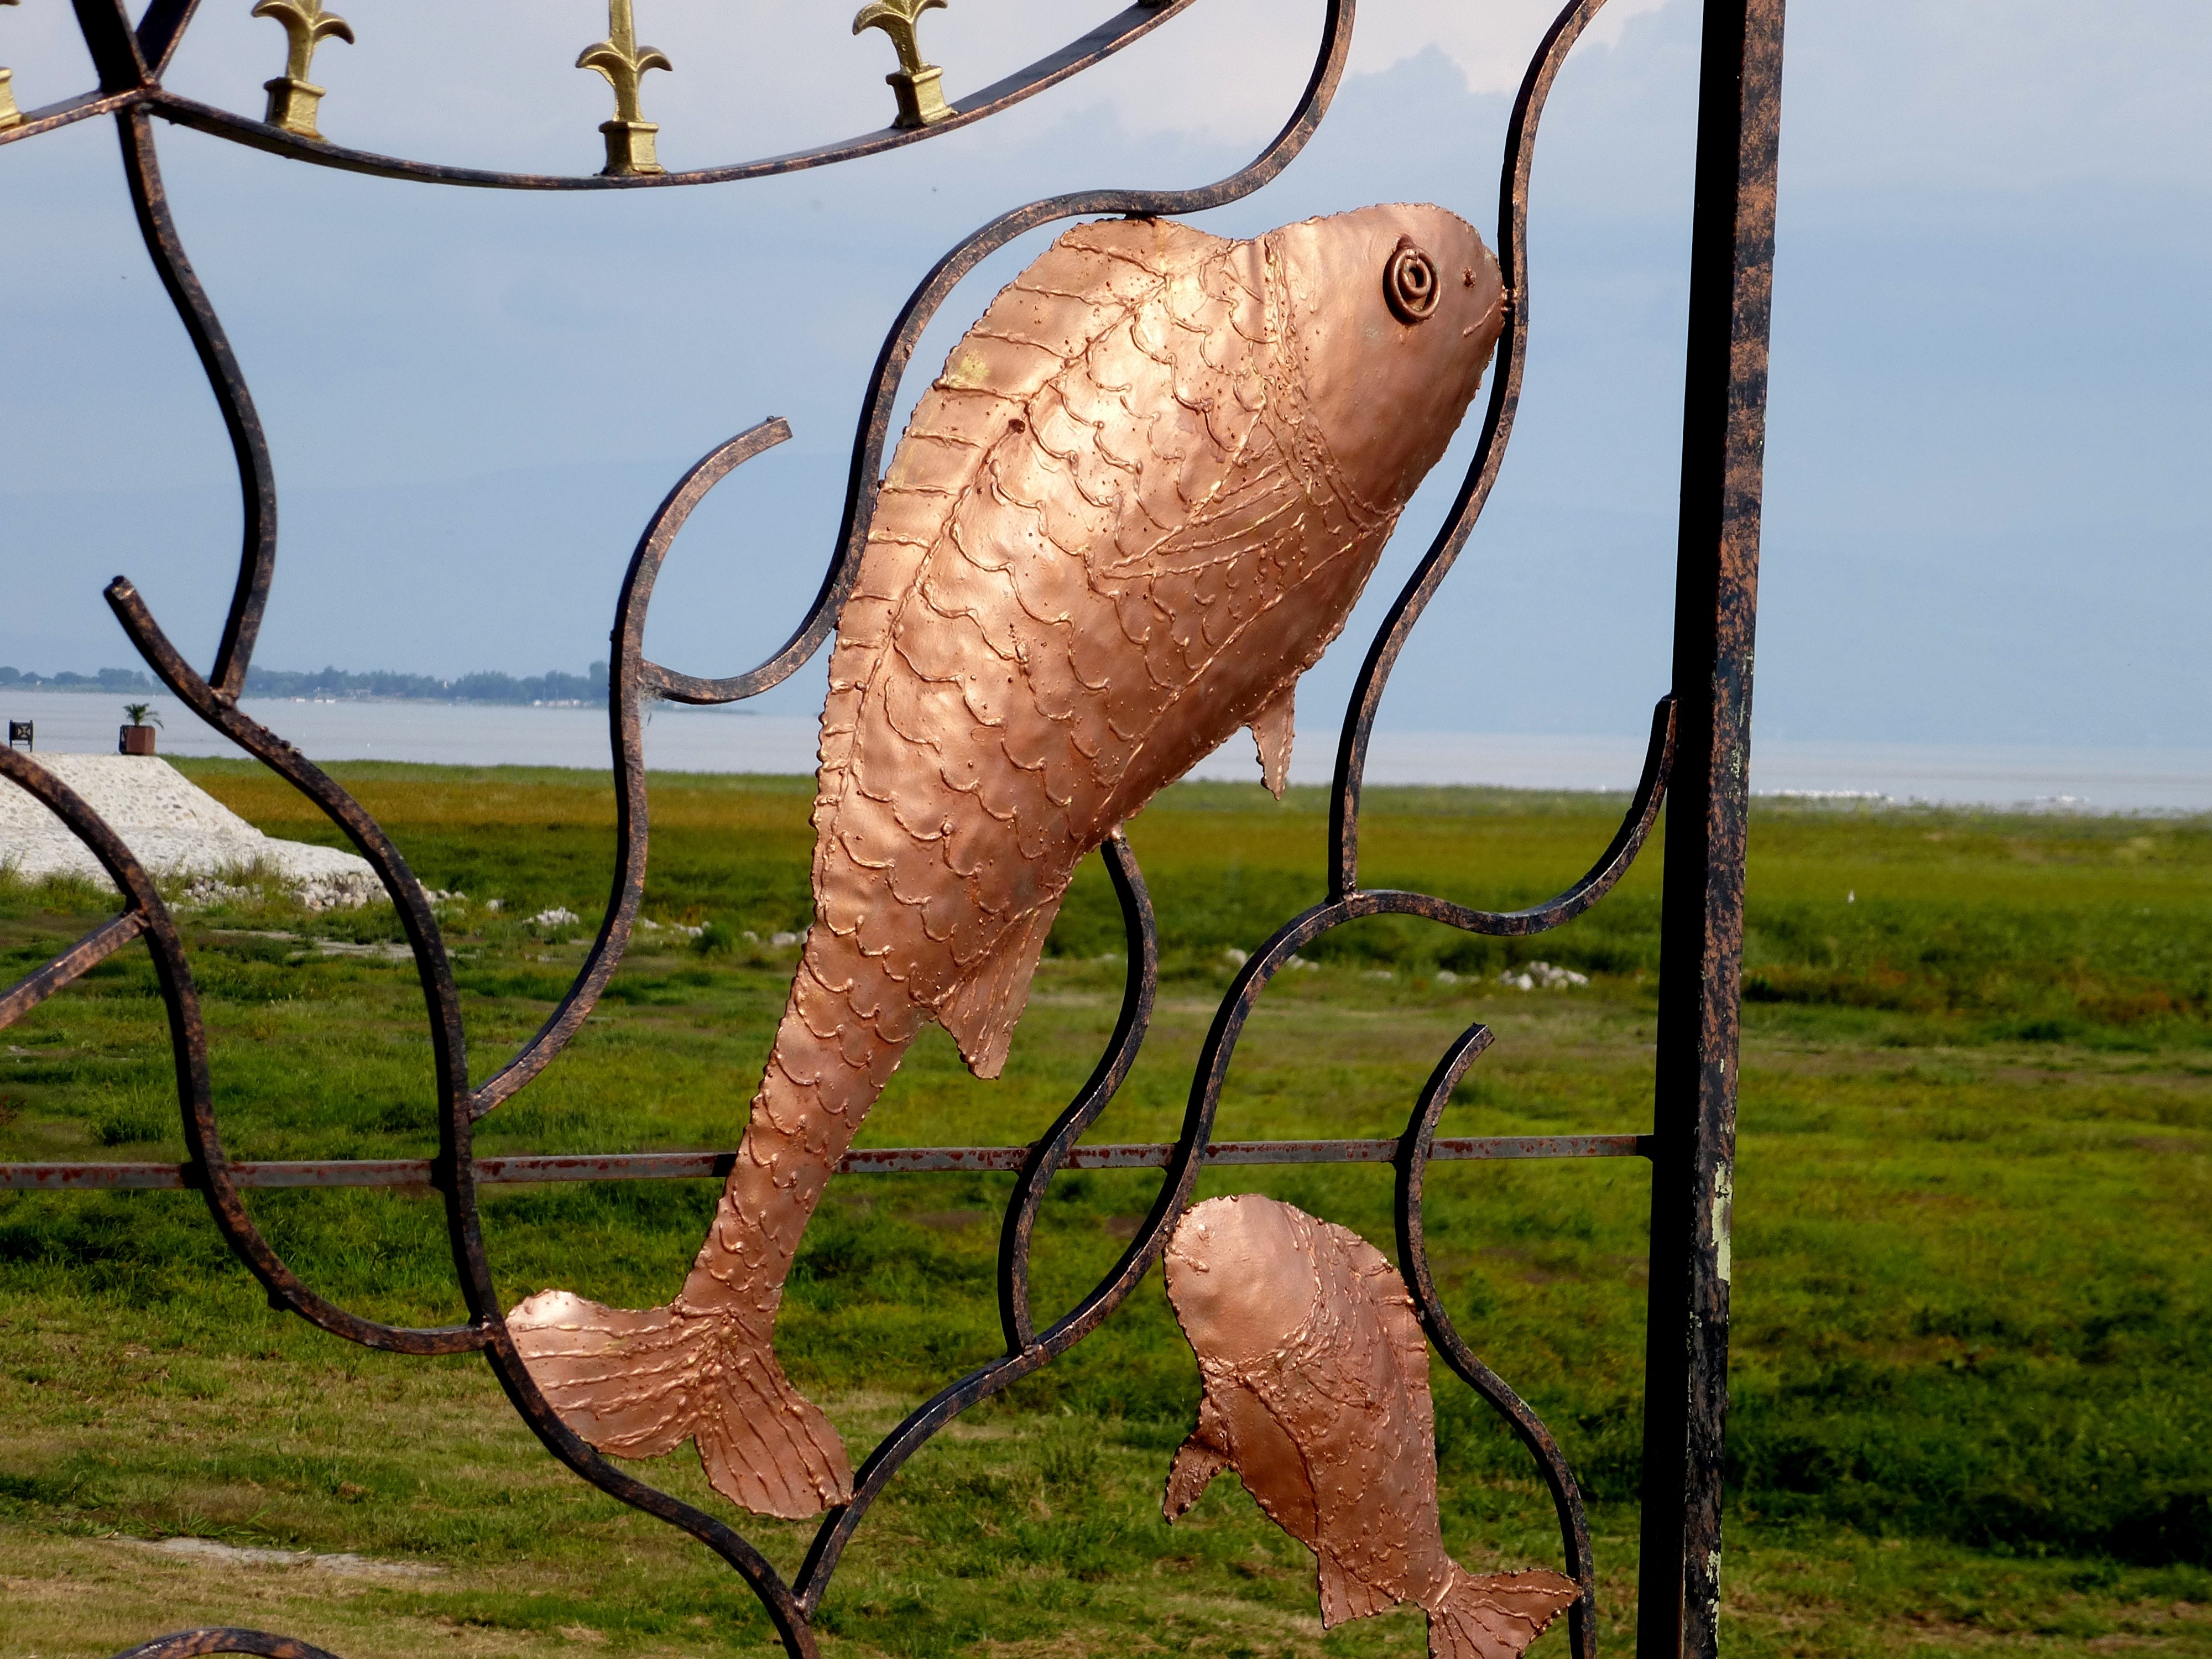
nature, branch, wildlife, metal, fish, fauna, savanna, art, iron, safari, contour